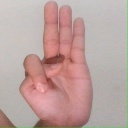
अक्षर: भ